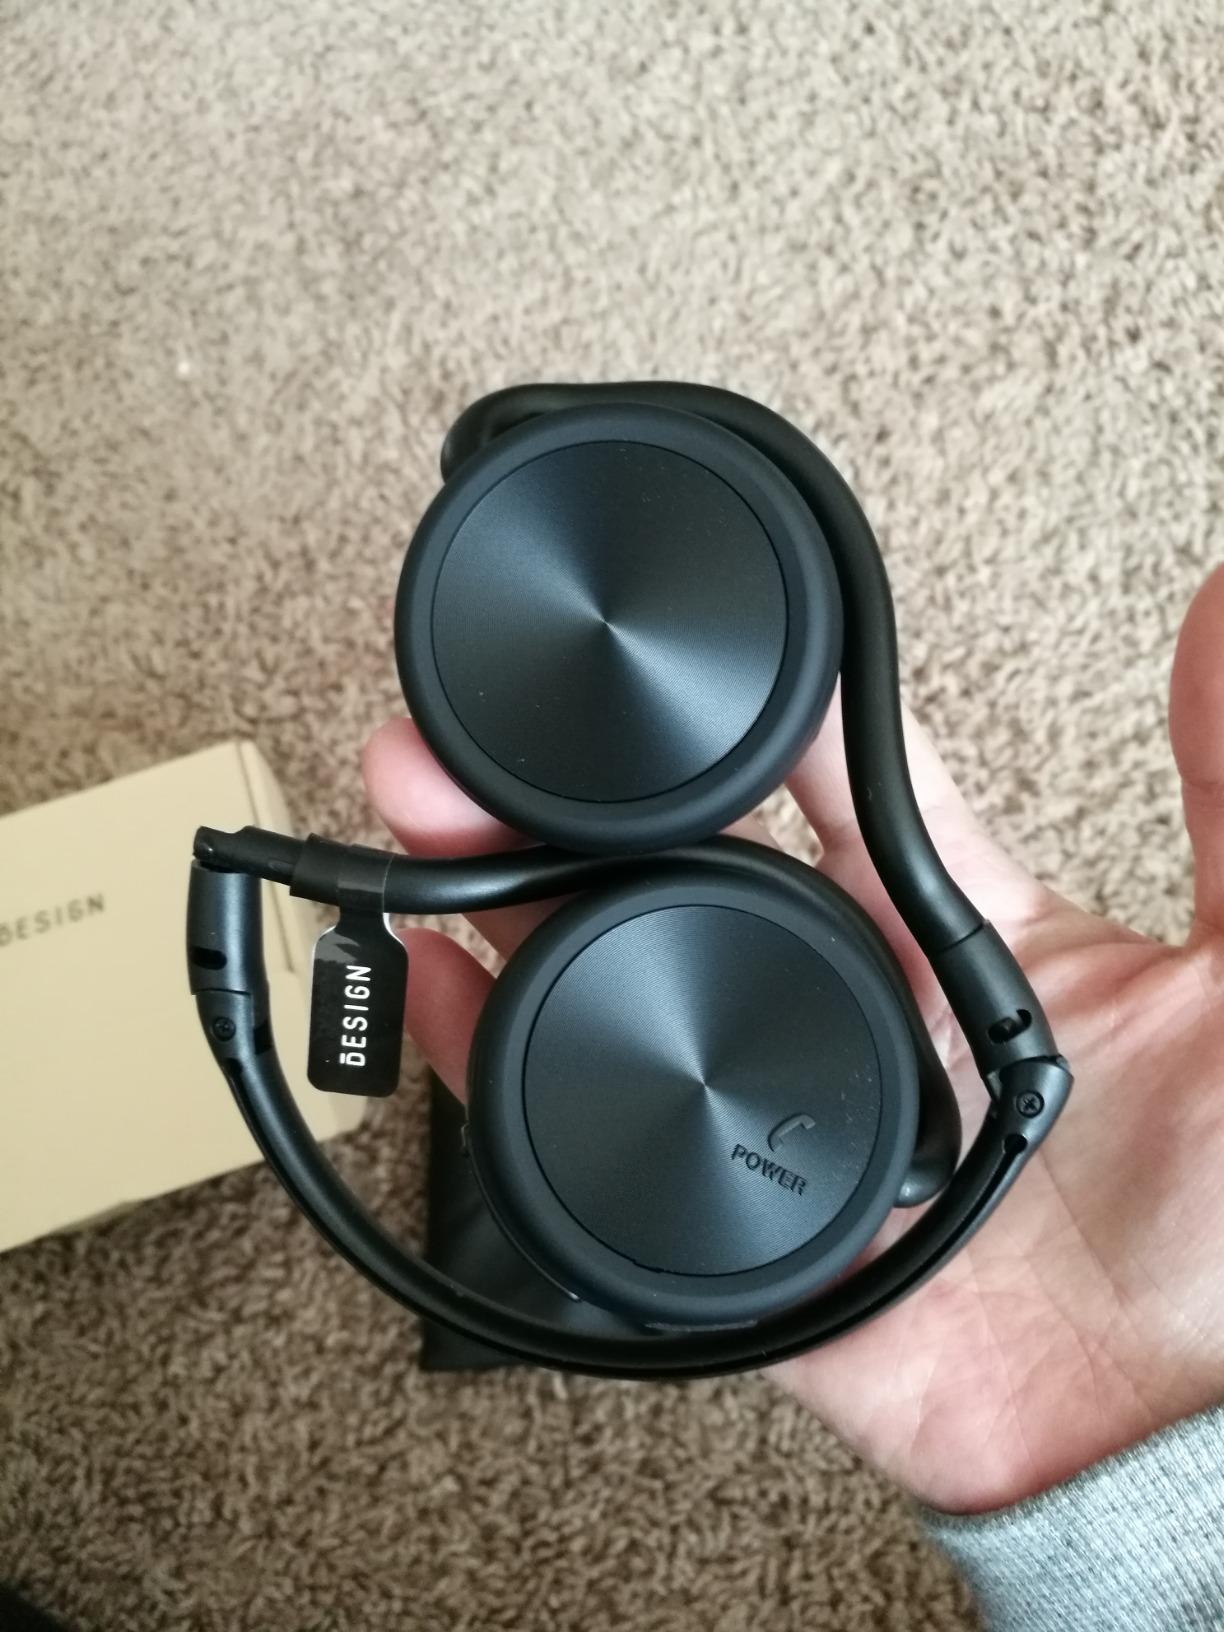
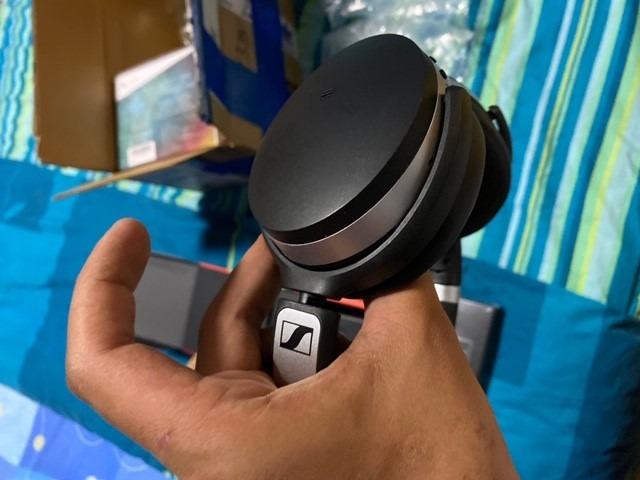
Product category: headphones
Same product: no